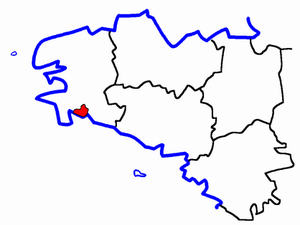
Le canton de Fouesnant est un canton français situé dans le département du Finistère et la région Bretagne.